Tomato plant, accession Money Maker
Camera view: tilt-top (135 deg); turntable rotation: 60 degrees
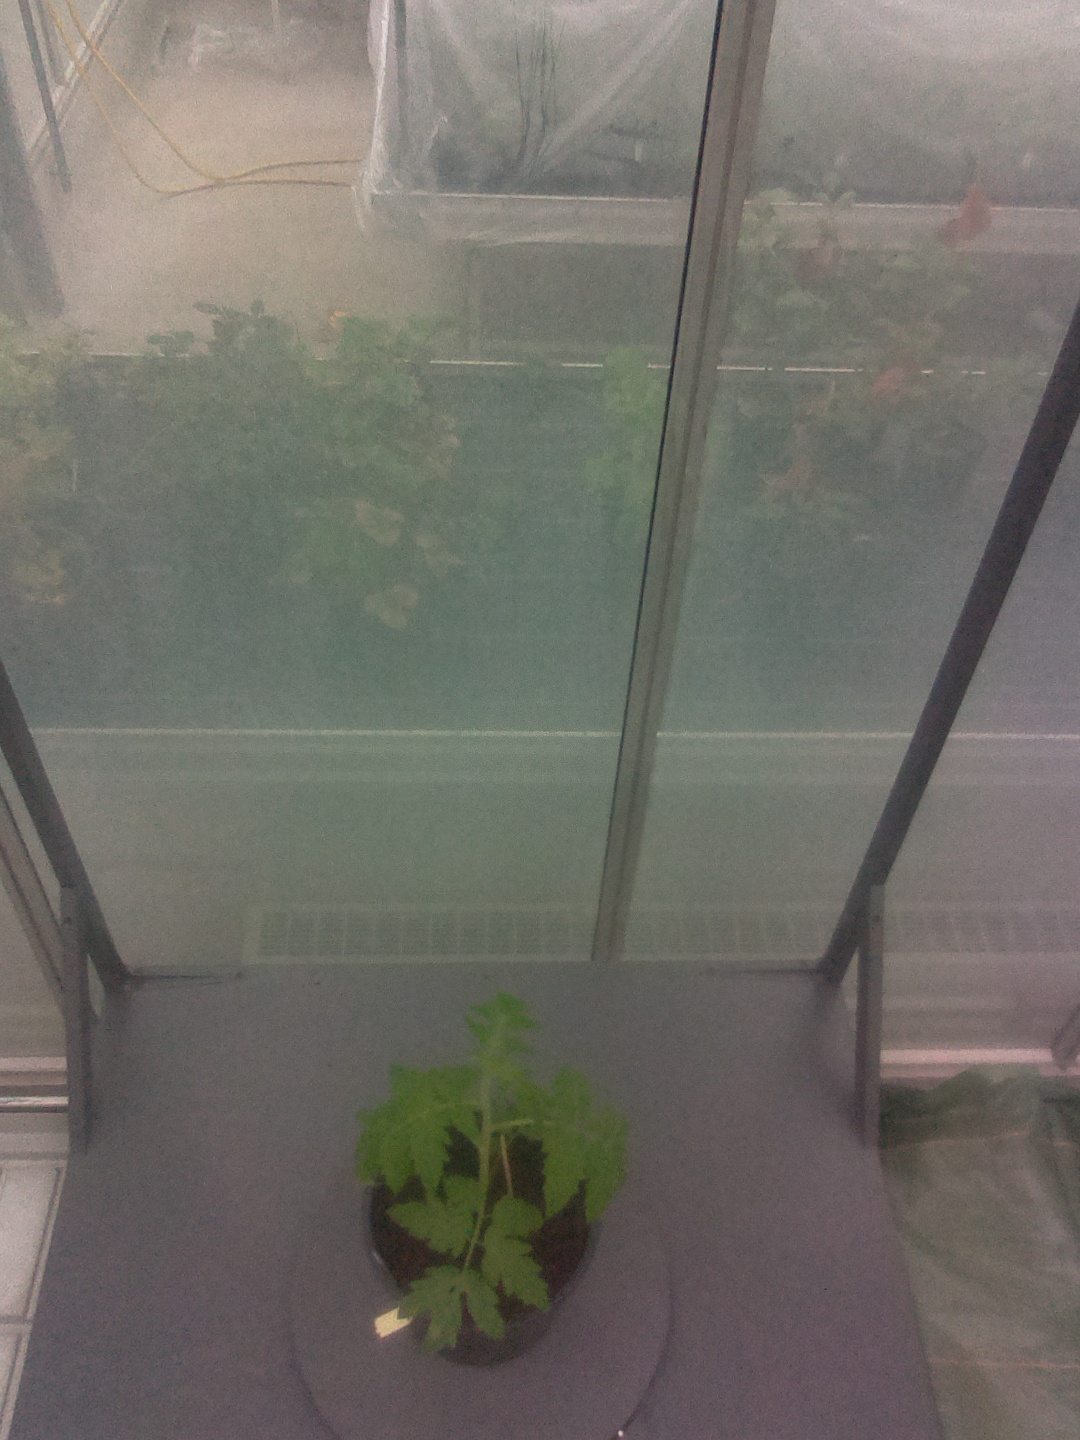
BBCH growth stage 13: 6 of true leaves visible